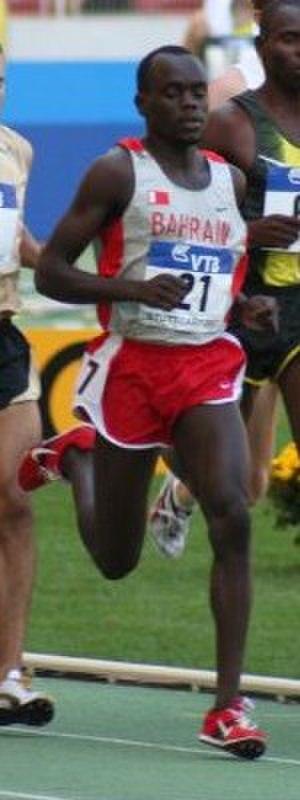
Belal Mansoor Ali, né John Yego au Kenya le 17 octobre 1988, est un athlète spécialiste du demi-fond représentant Bahreïn.